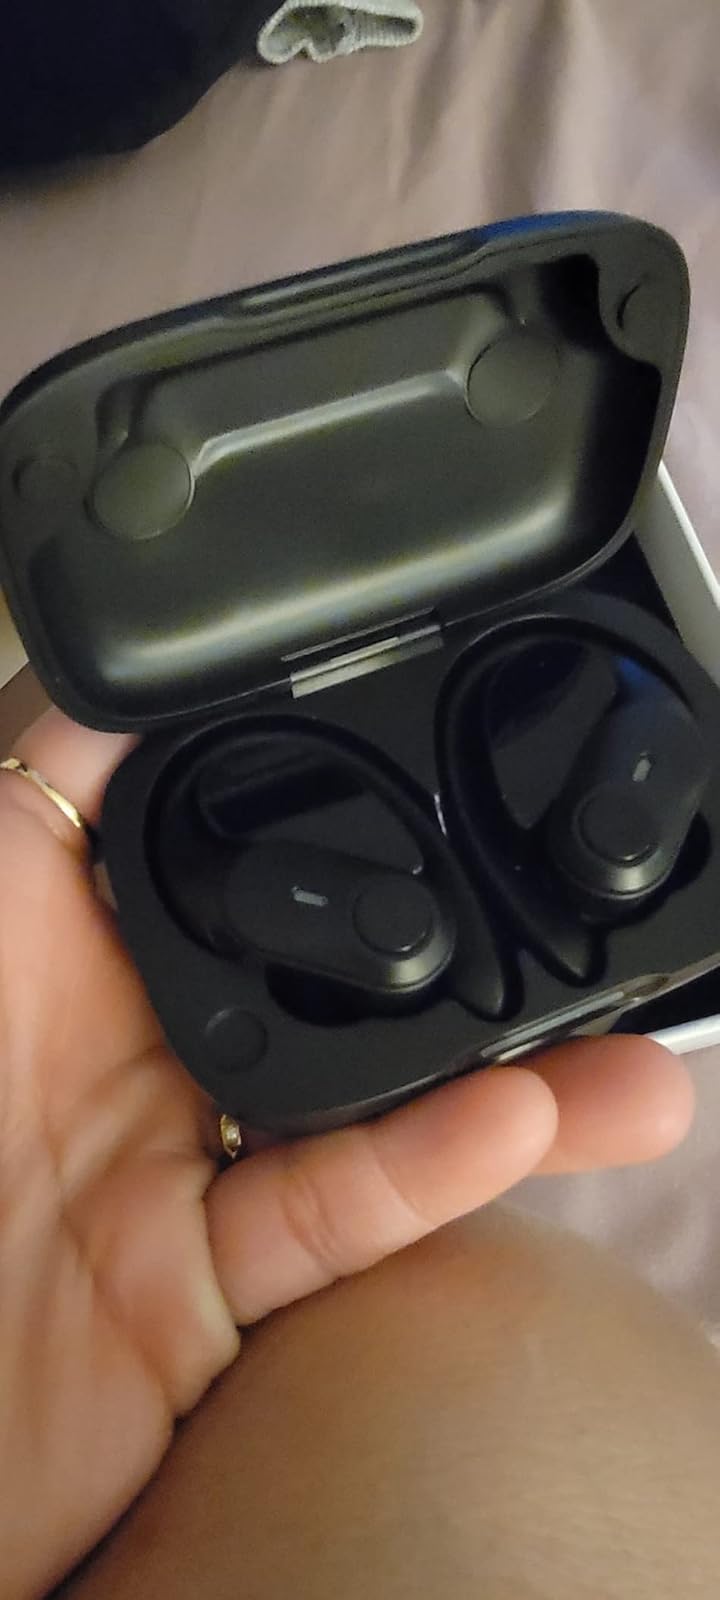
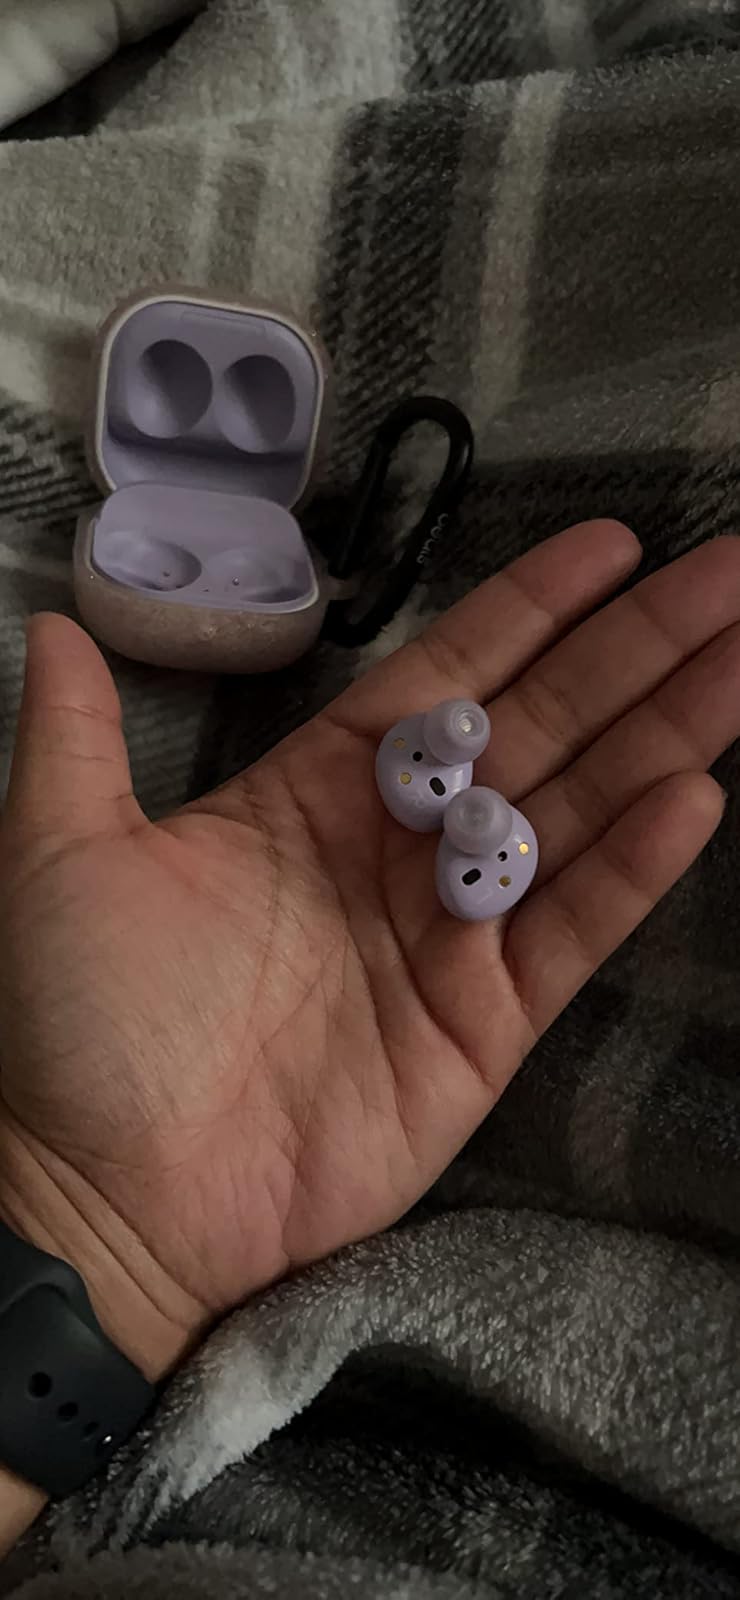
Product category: earbuds
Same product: no